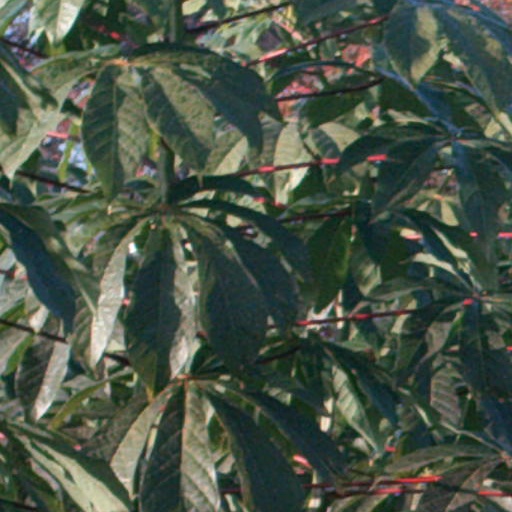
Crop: cassava